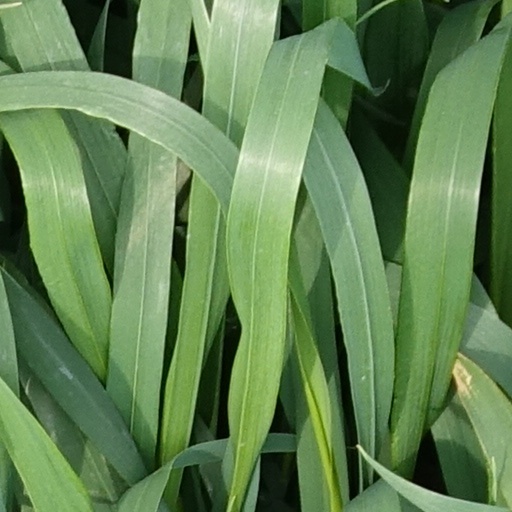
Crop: wheat